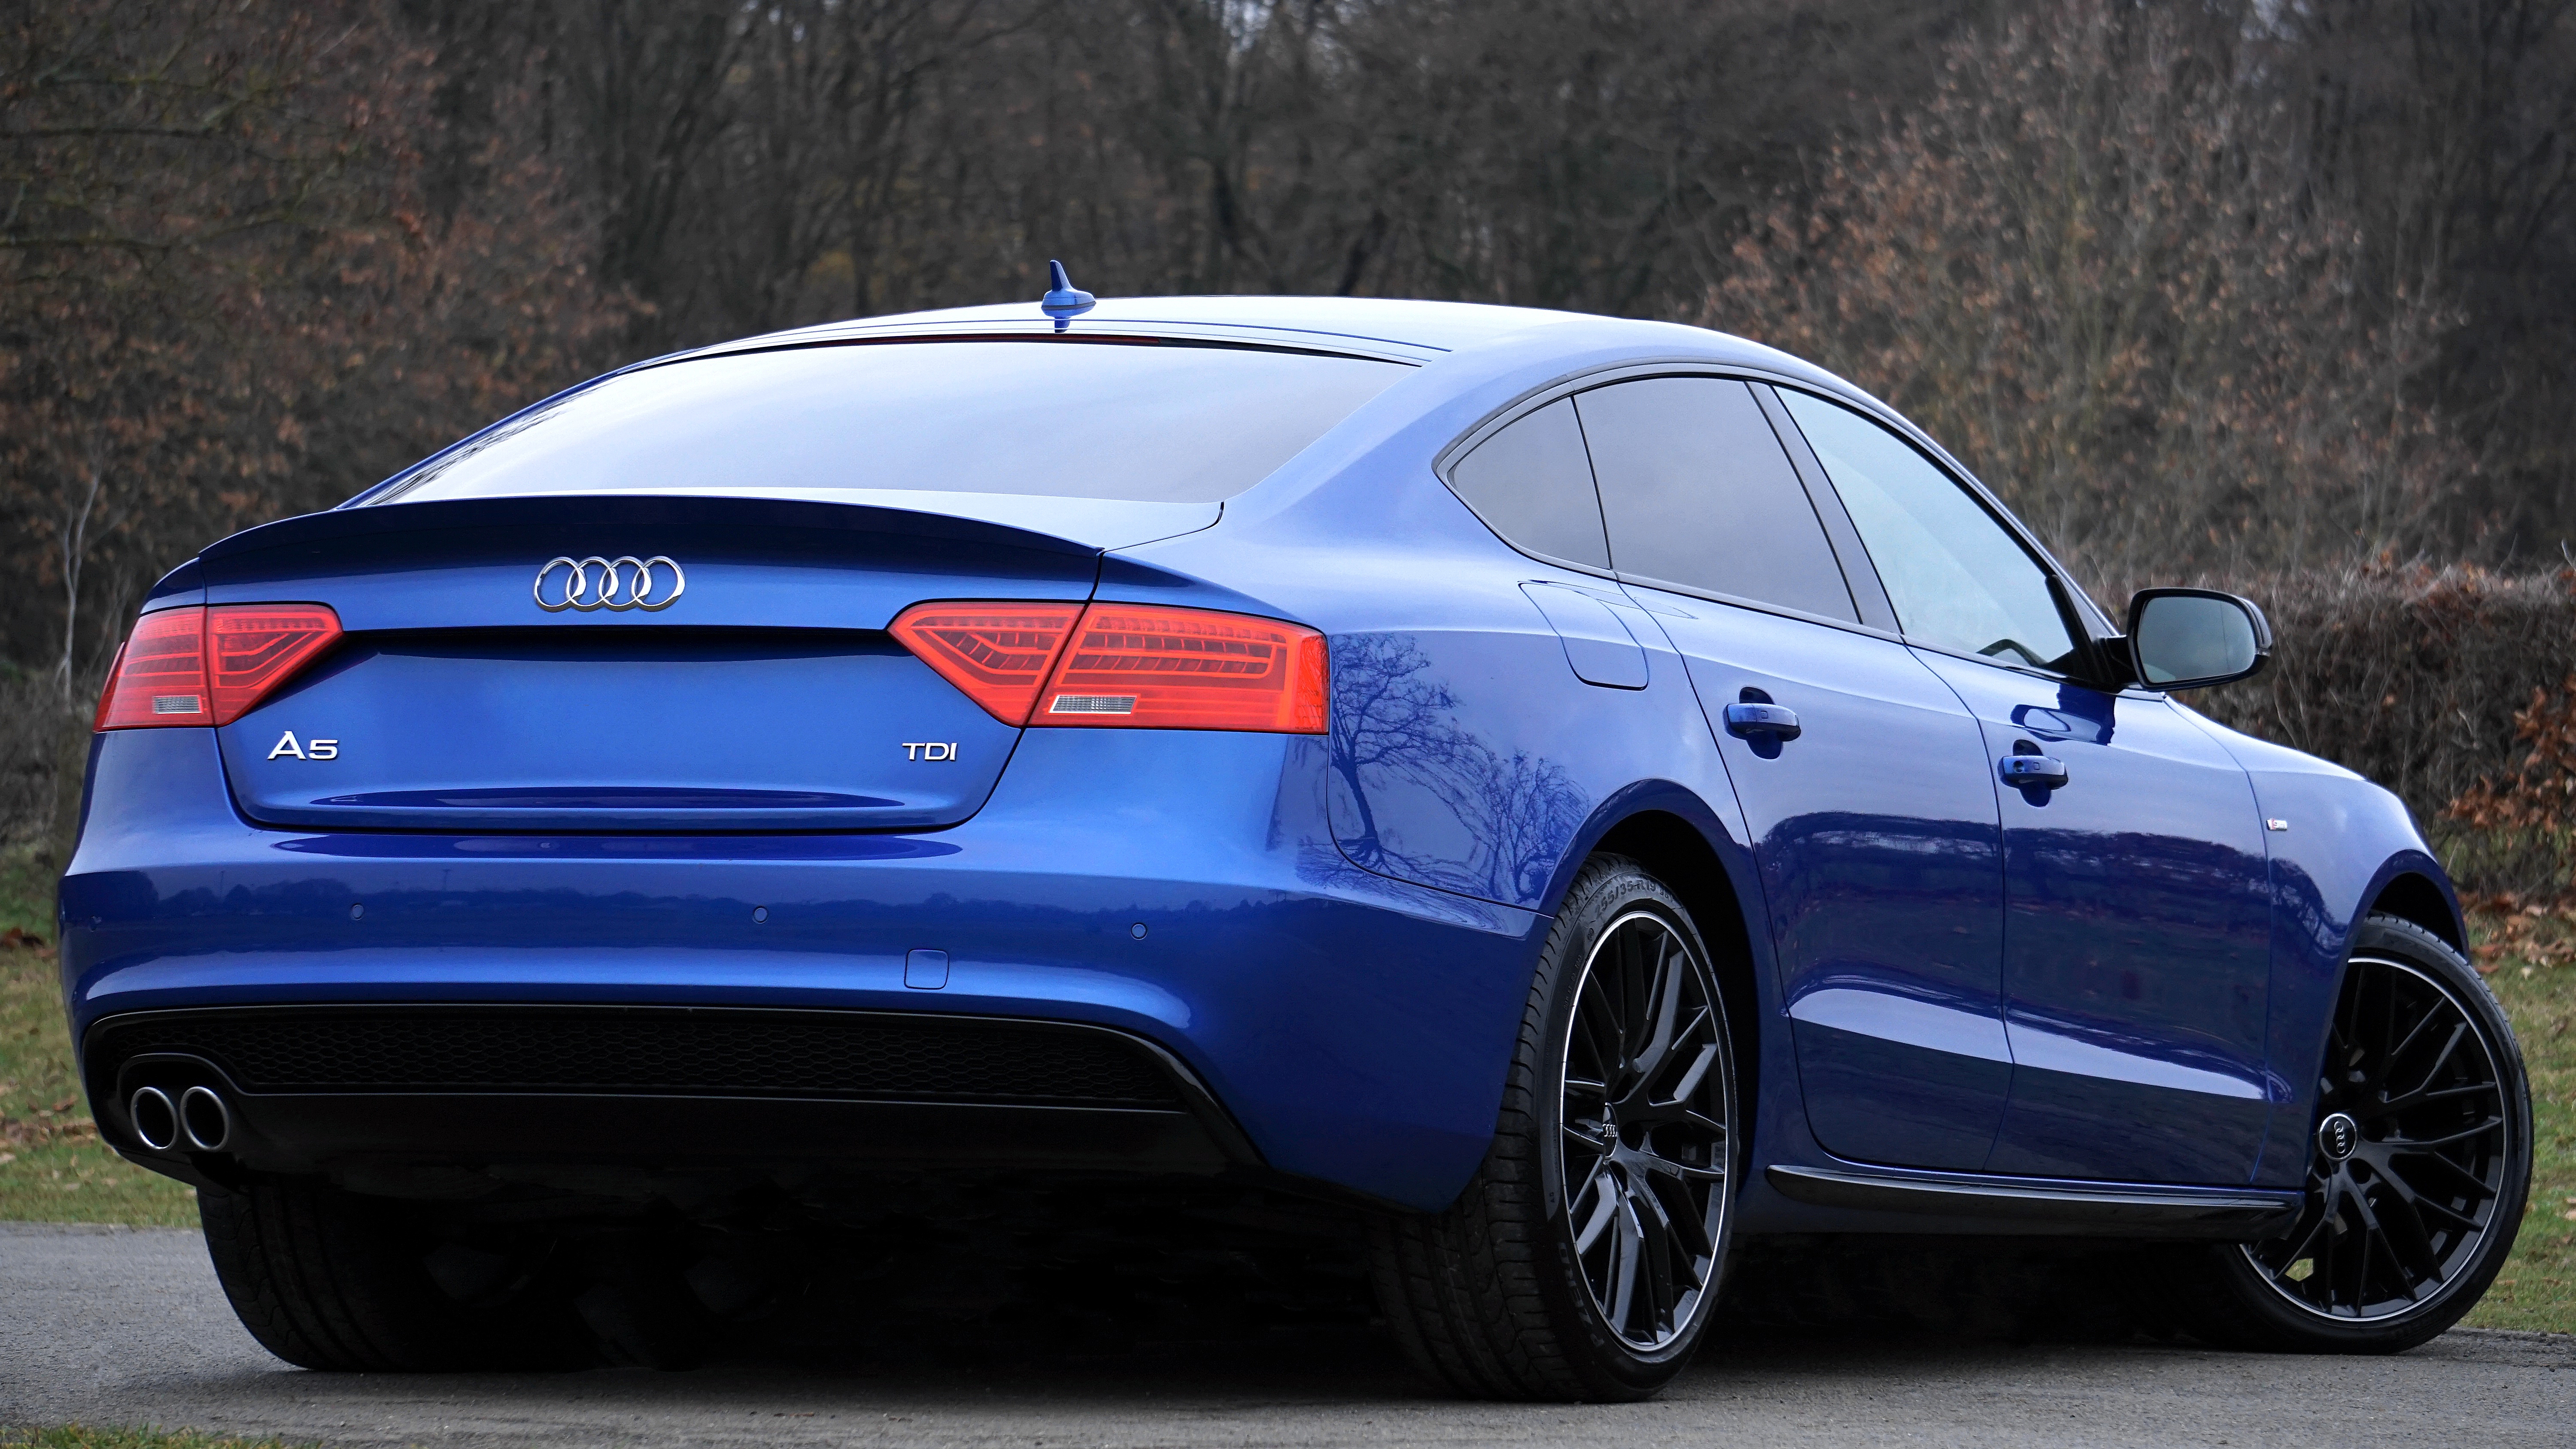
car, wheel, automobile, vehicle, automotive, sports car, bumper, luxury, rim, sedan, audi, coupe, land vehicle, audi a5, automobile make, automotive exterior, automotive design, luxury vehicle, family car, executive car, audi sportback concept